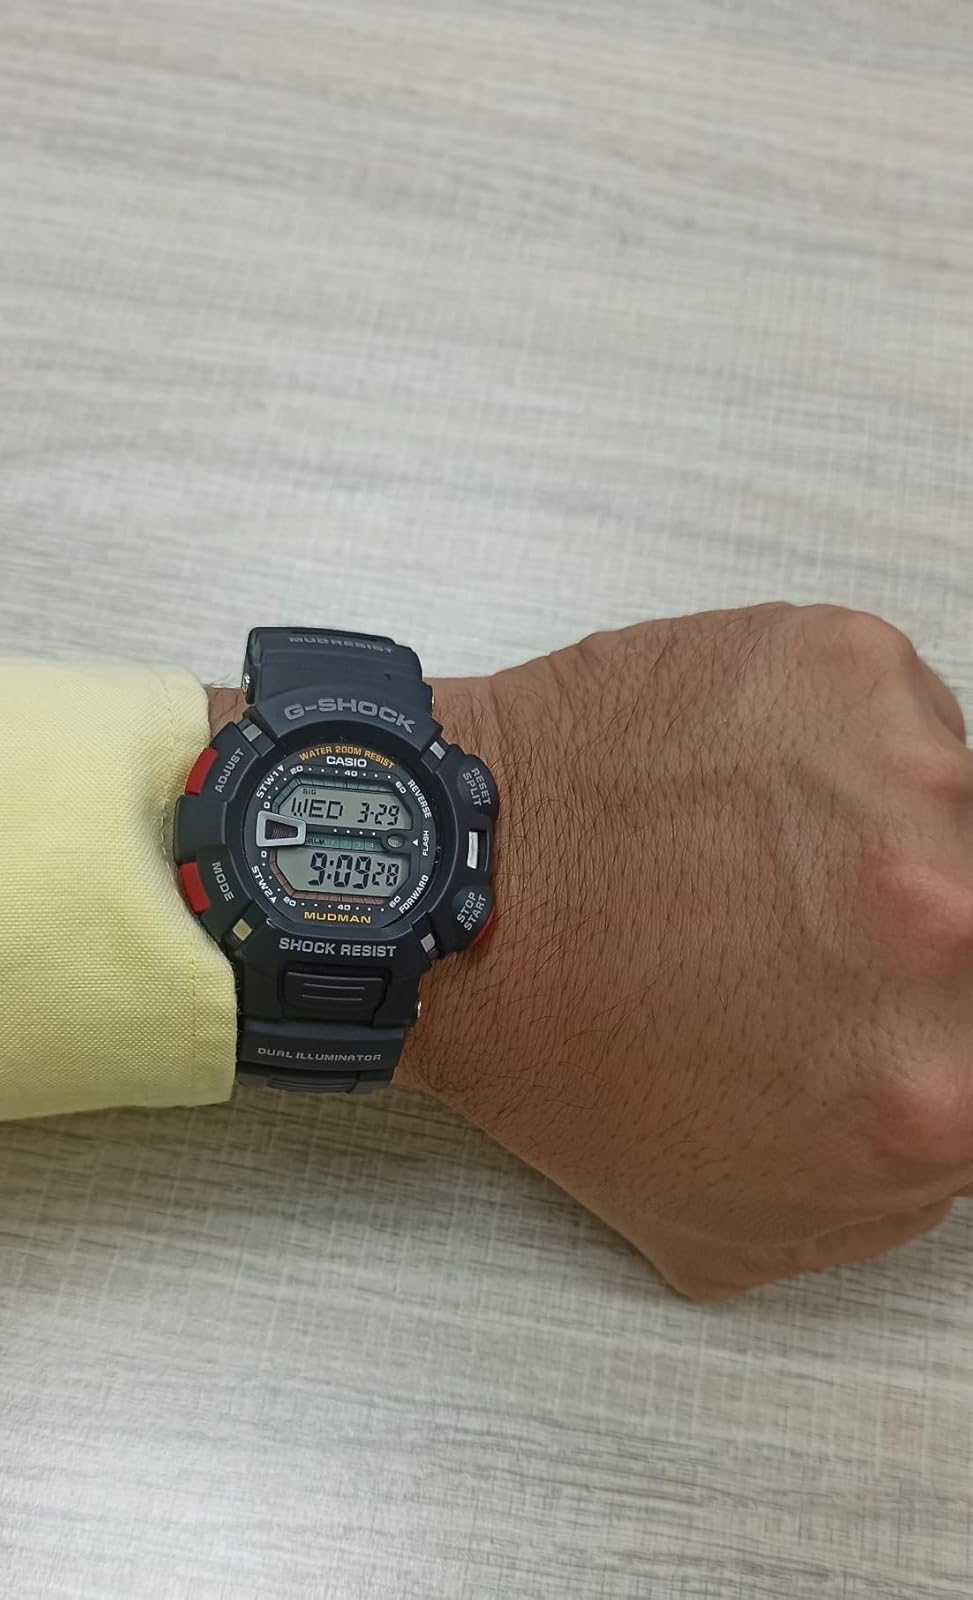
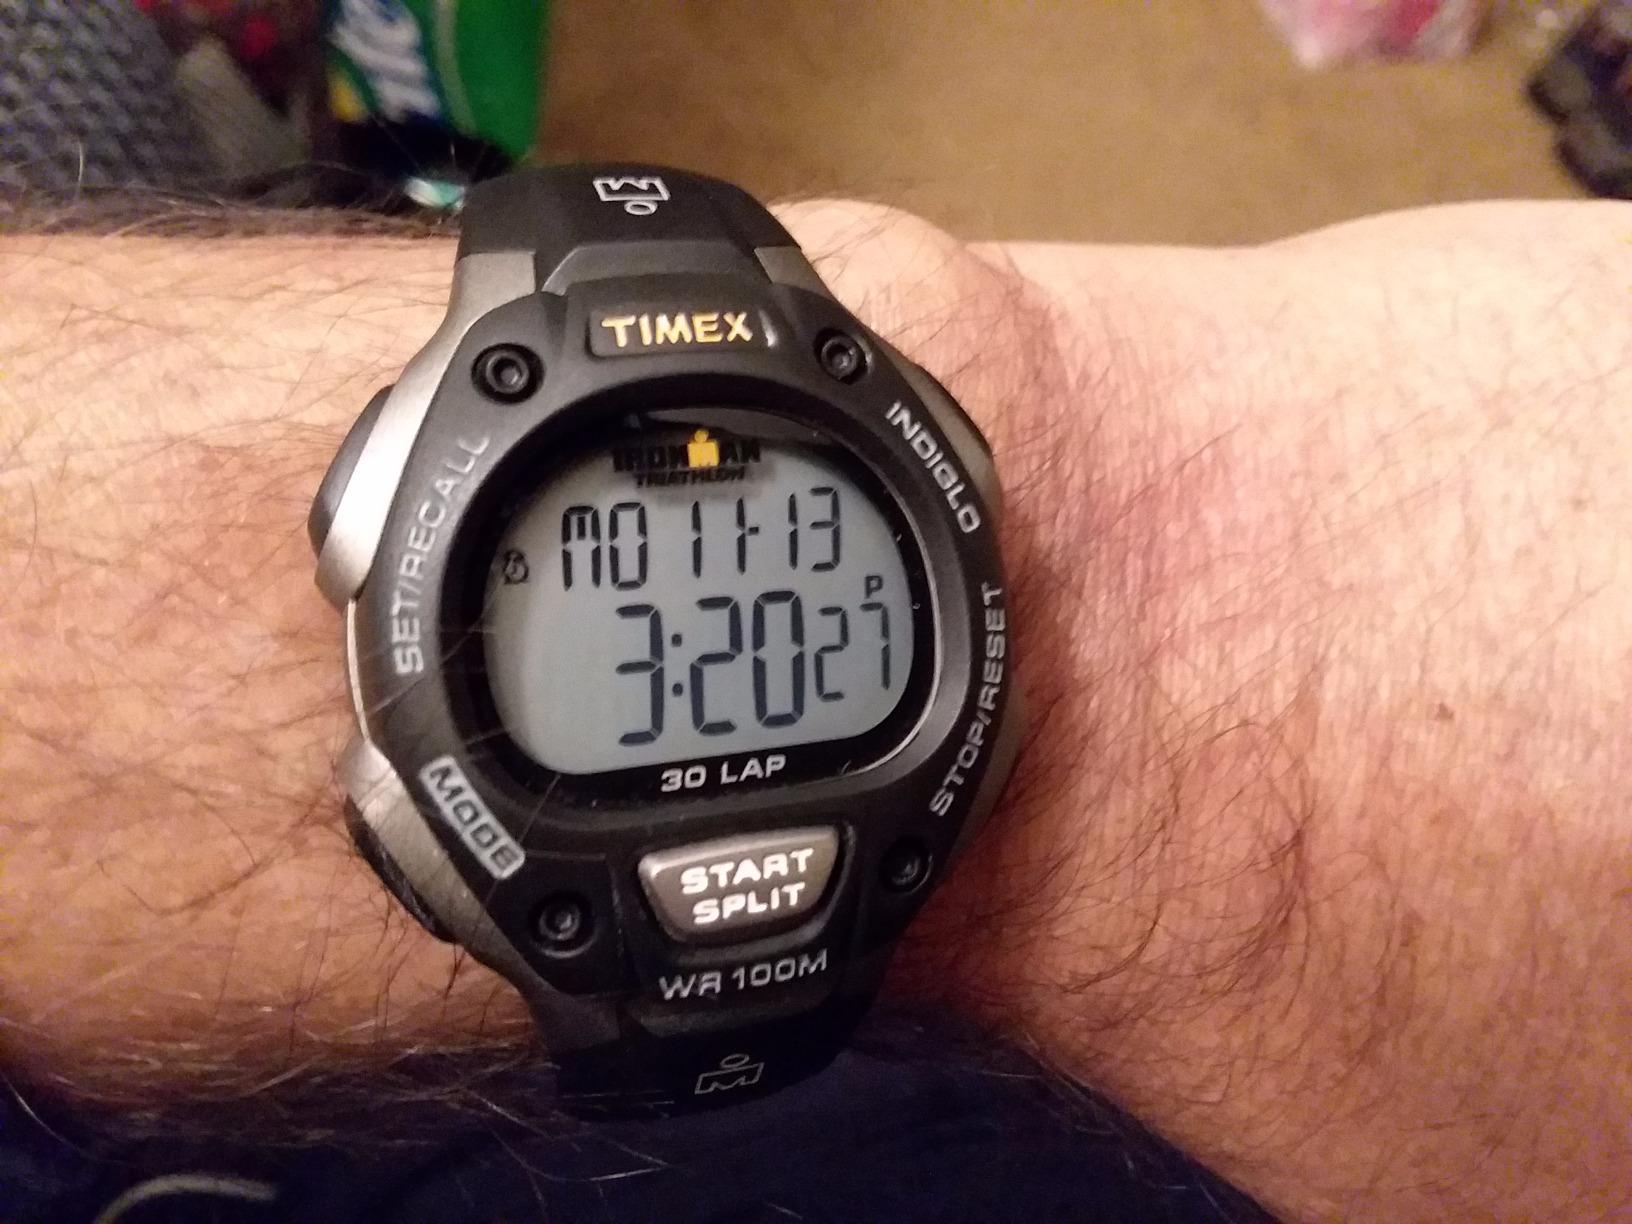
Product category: accessories_watch
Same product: no